Loudun

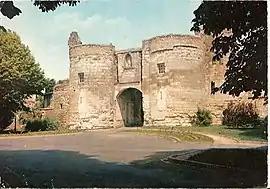
Porte du Martray in Loudun

Loudun (Poitevin: "Loudin") is a commune in the Vienne department and the region of Nouvelle-Aquitaine, western France.